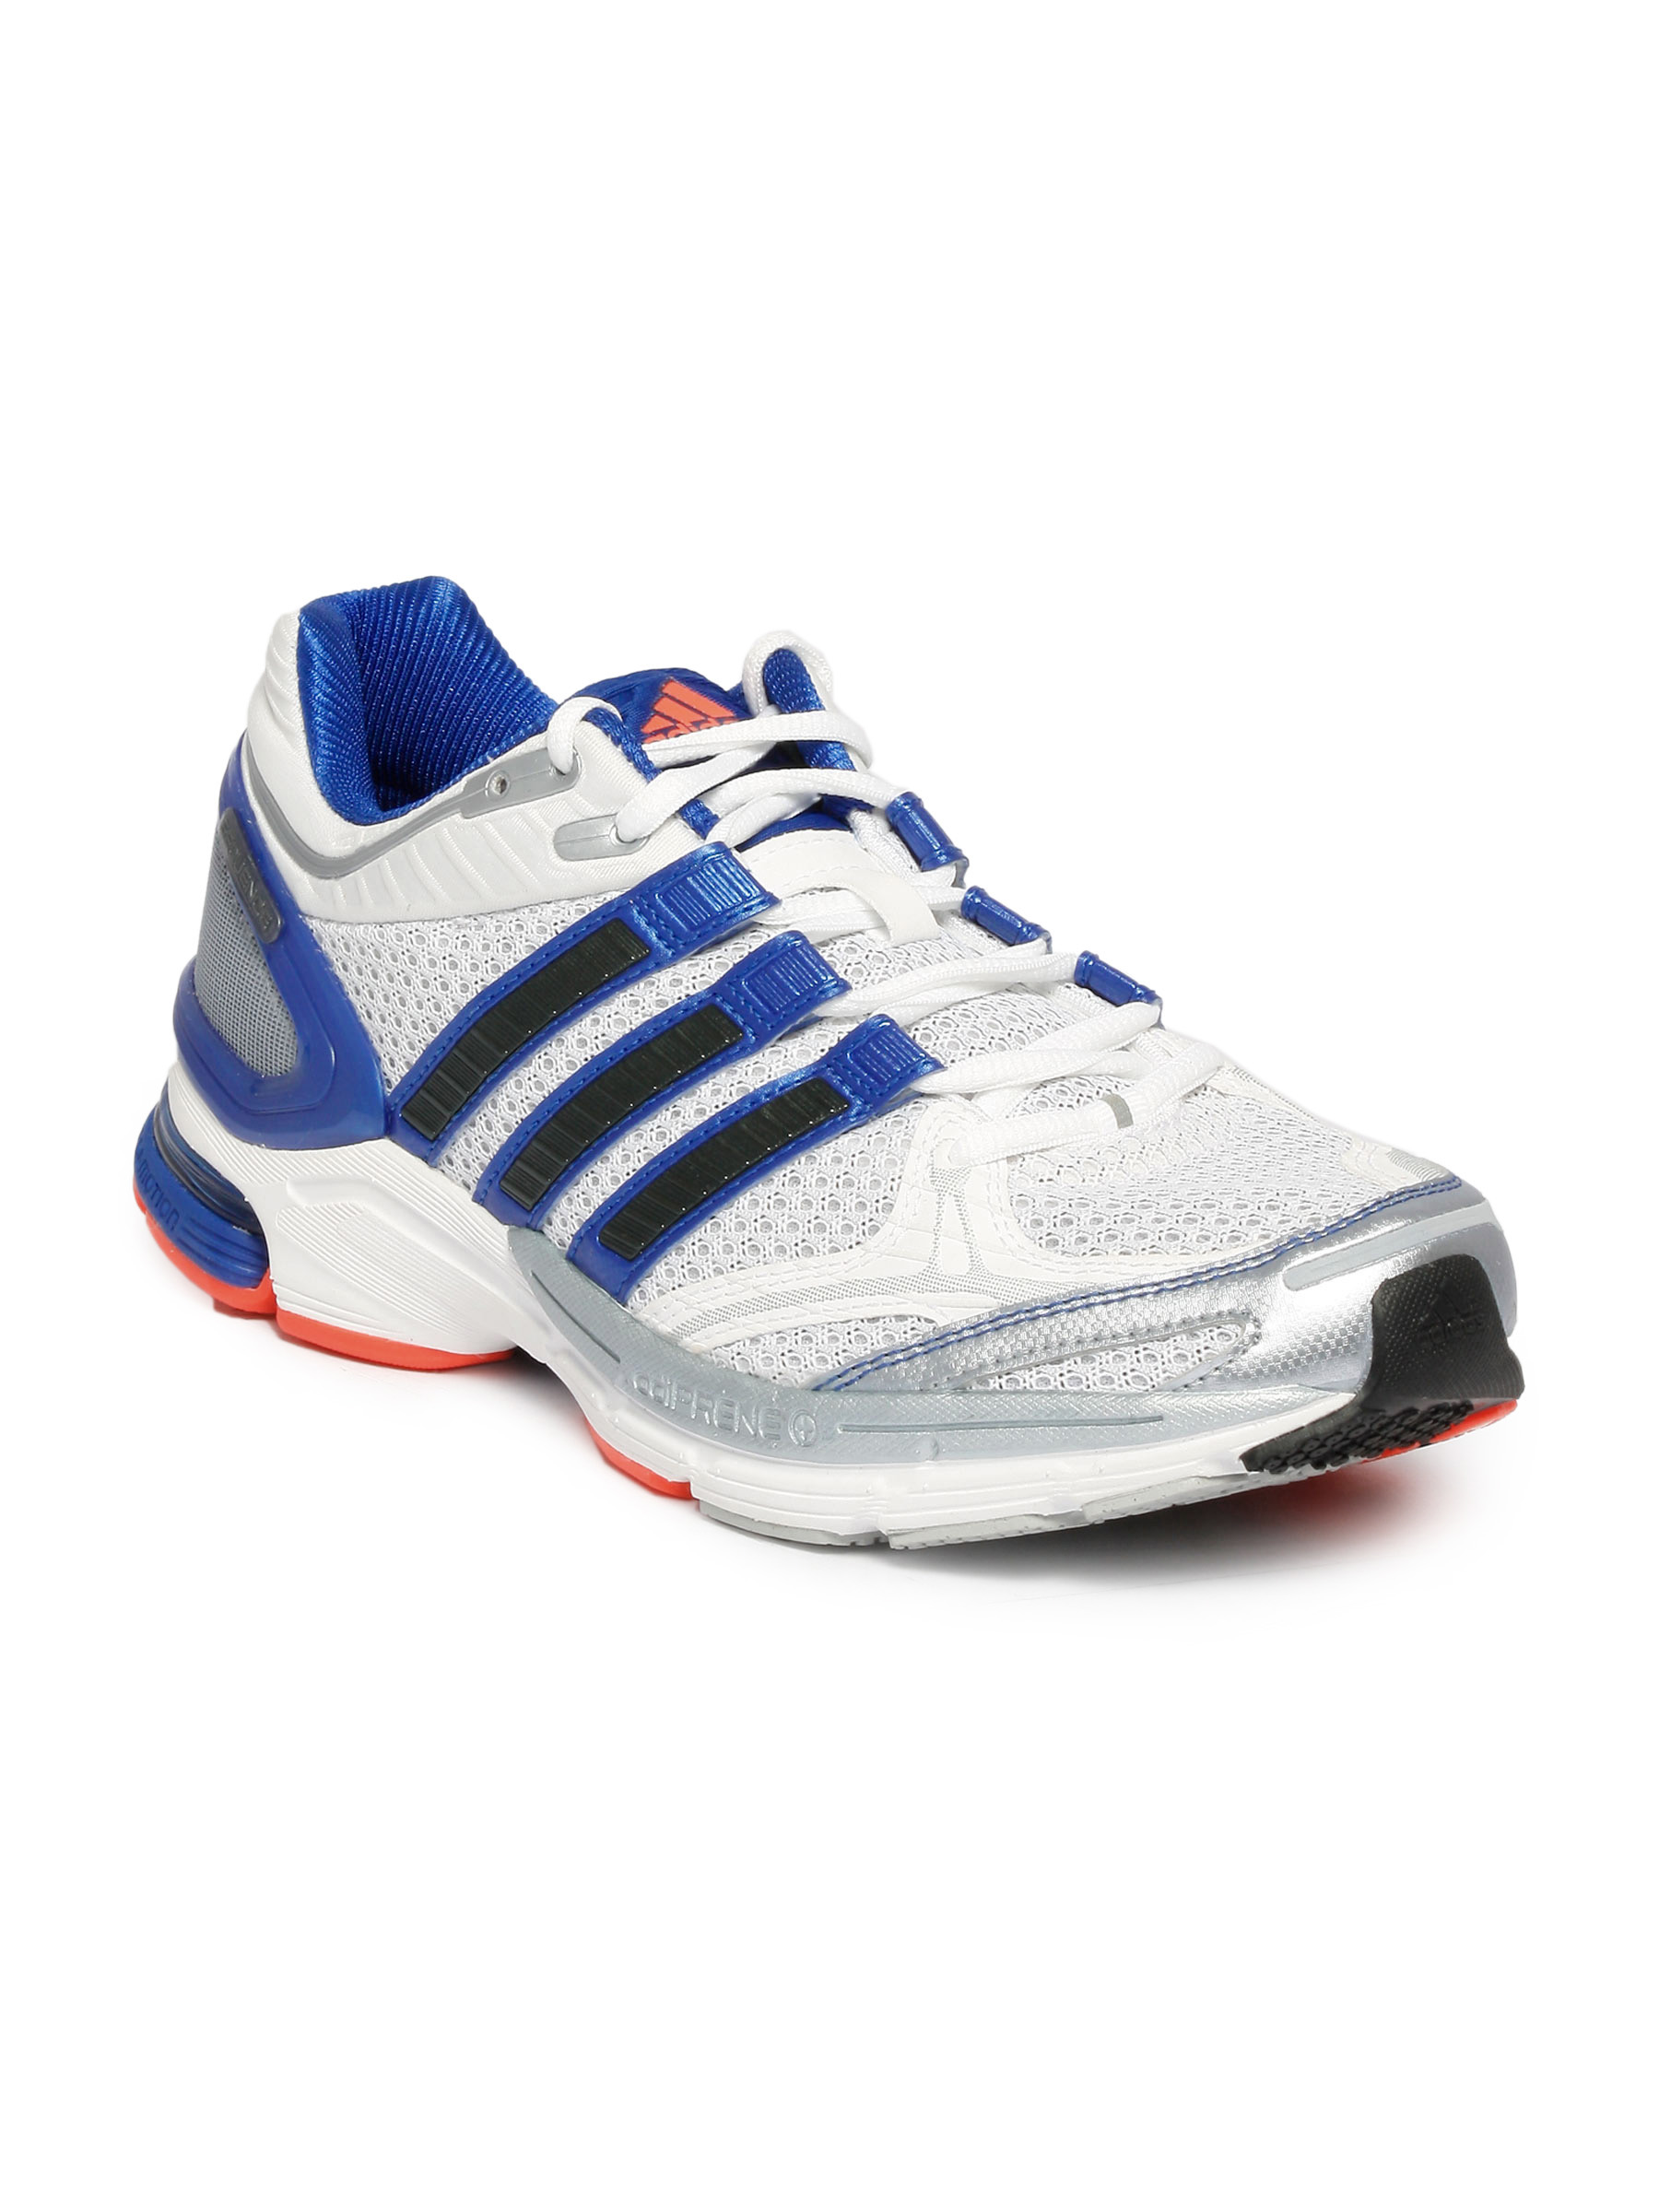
ADIDAS White  Snova Sequence 4M Sports Shoe
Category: Footwear / Shoes / Sports Shoes
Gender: Men
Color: White
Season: Fall 2011
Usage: Sports